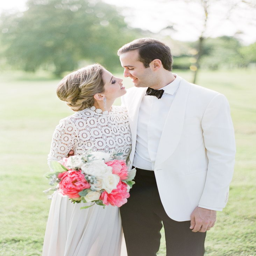
person and groom share a moment during couple photos after beautiful wedding